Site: brandenburg
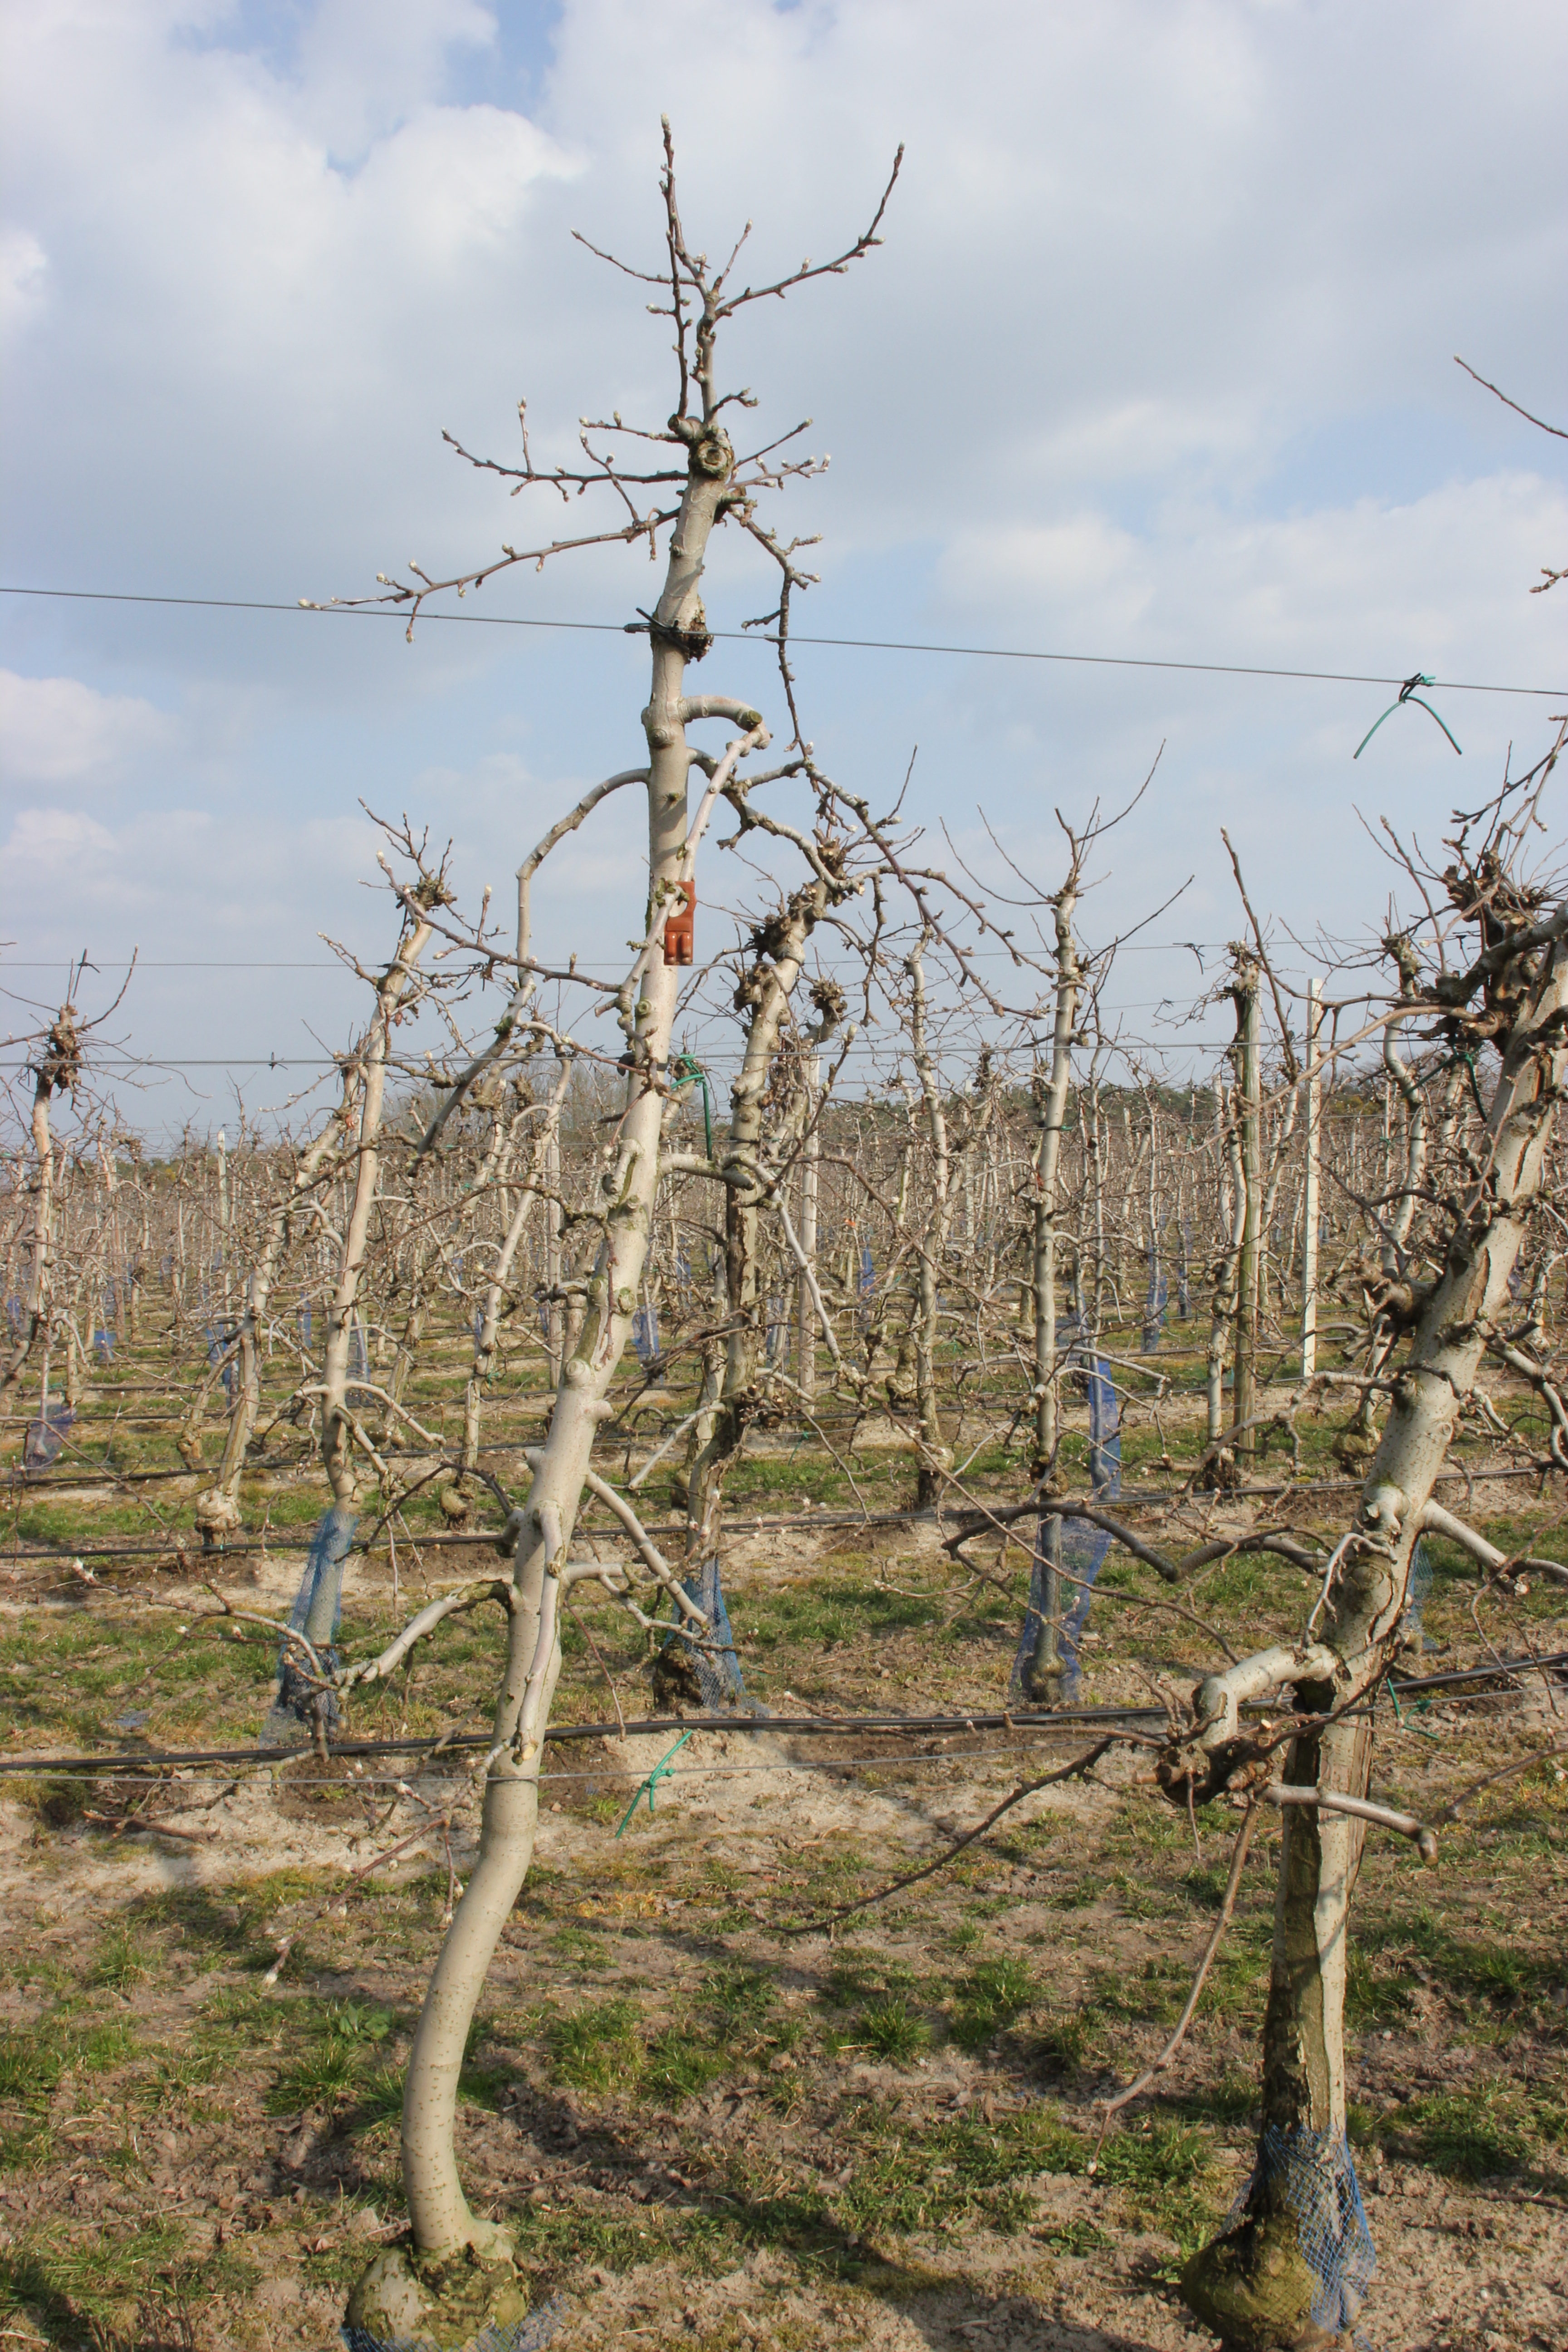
Growth stage (BBCH 03): Bud development